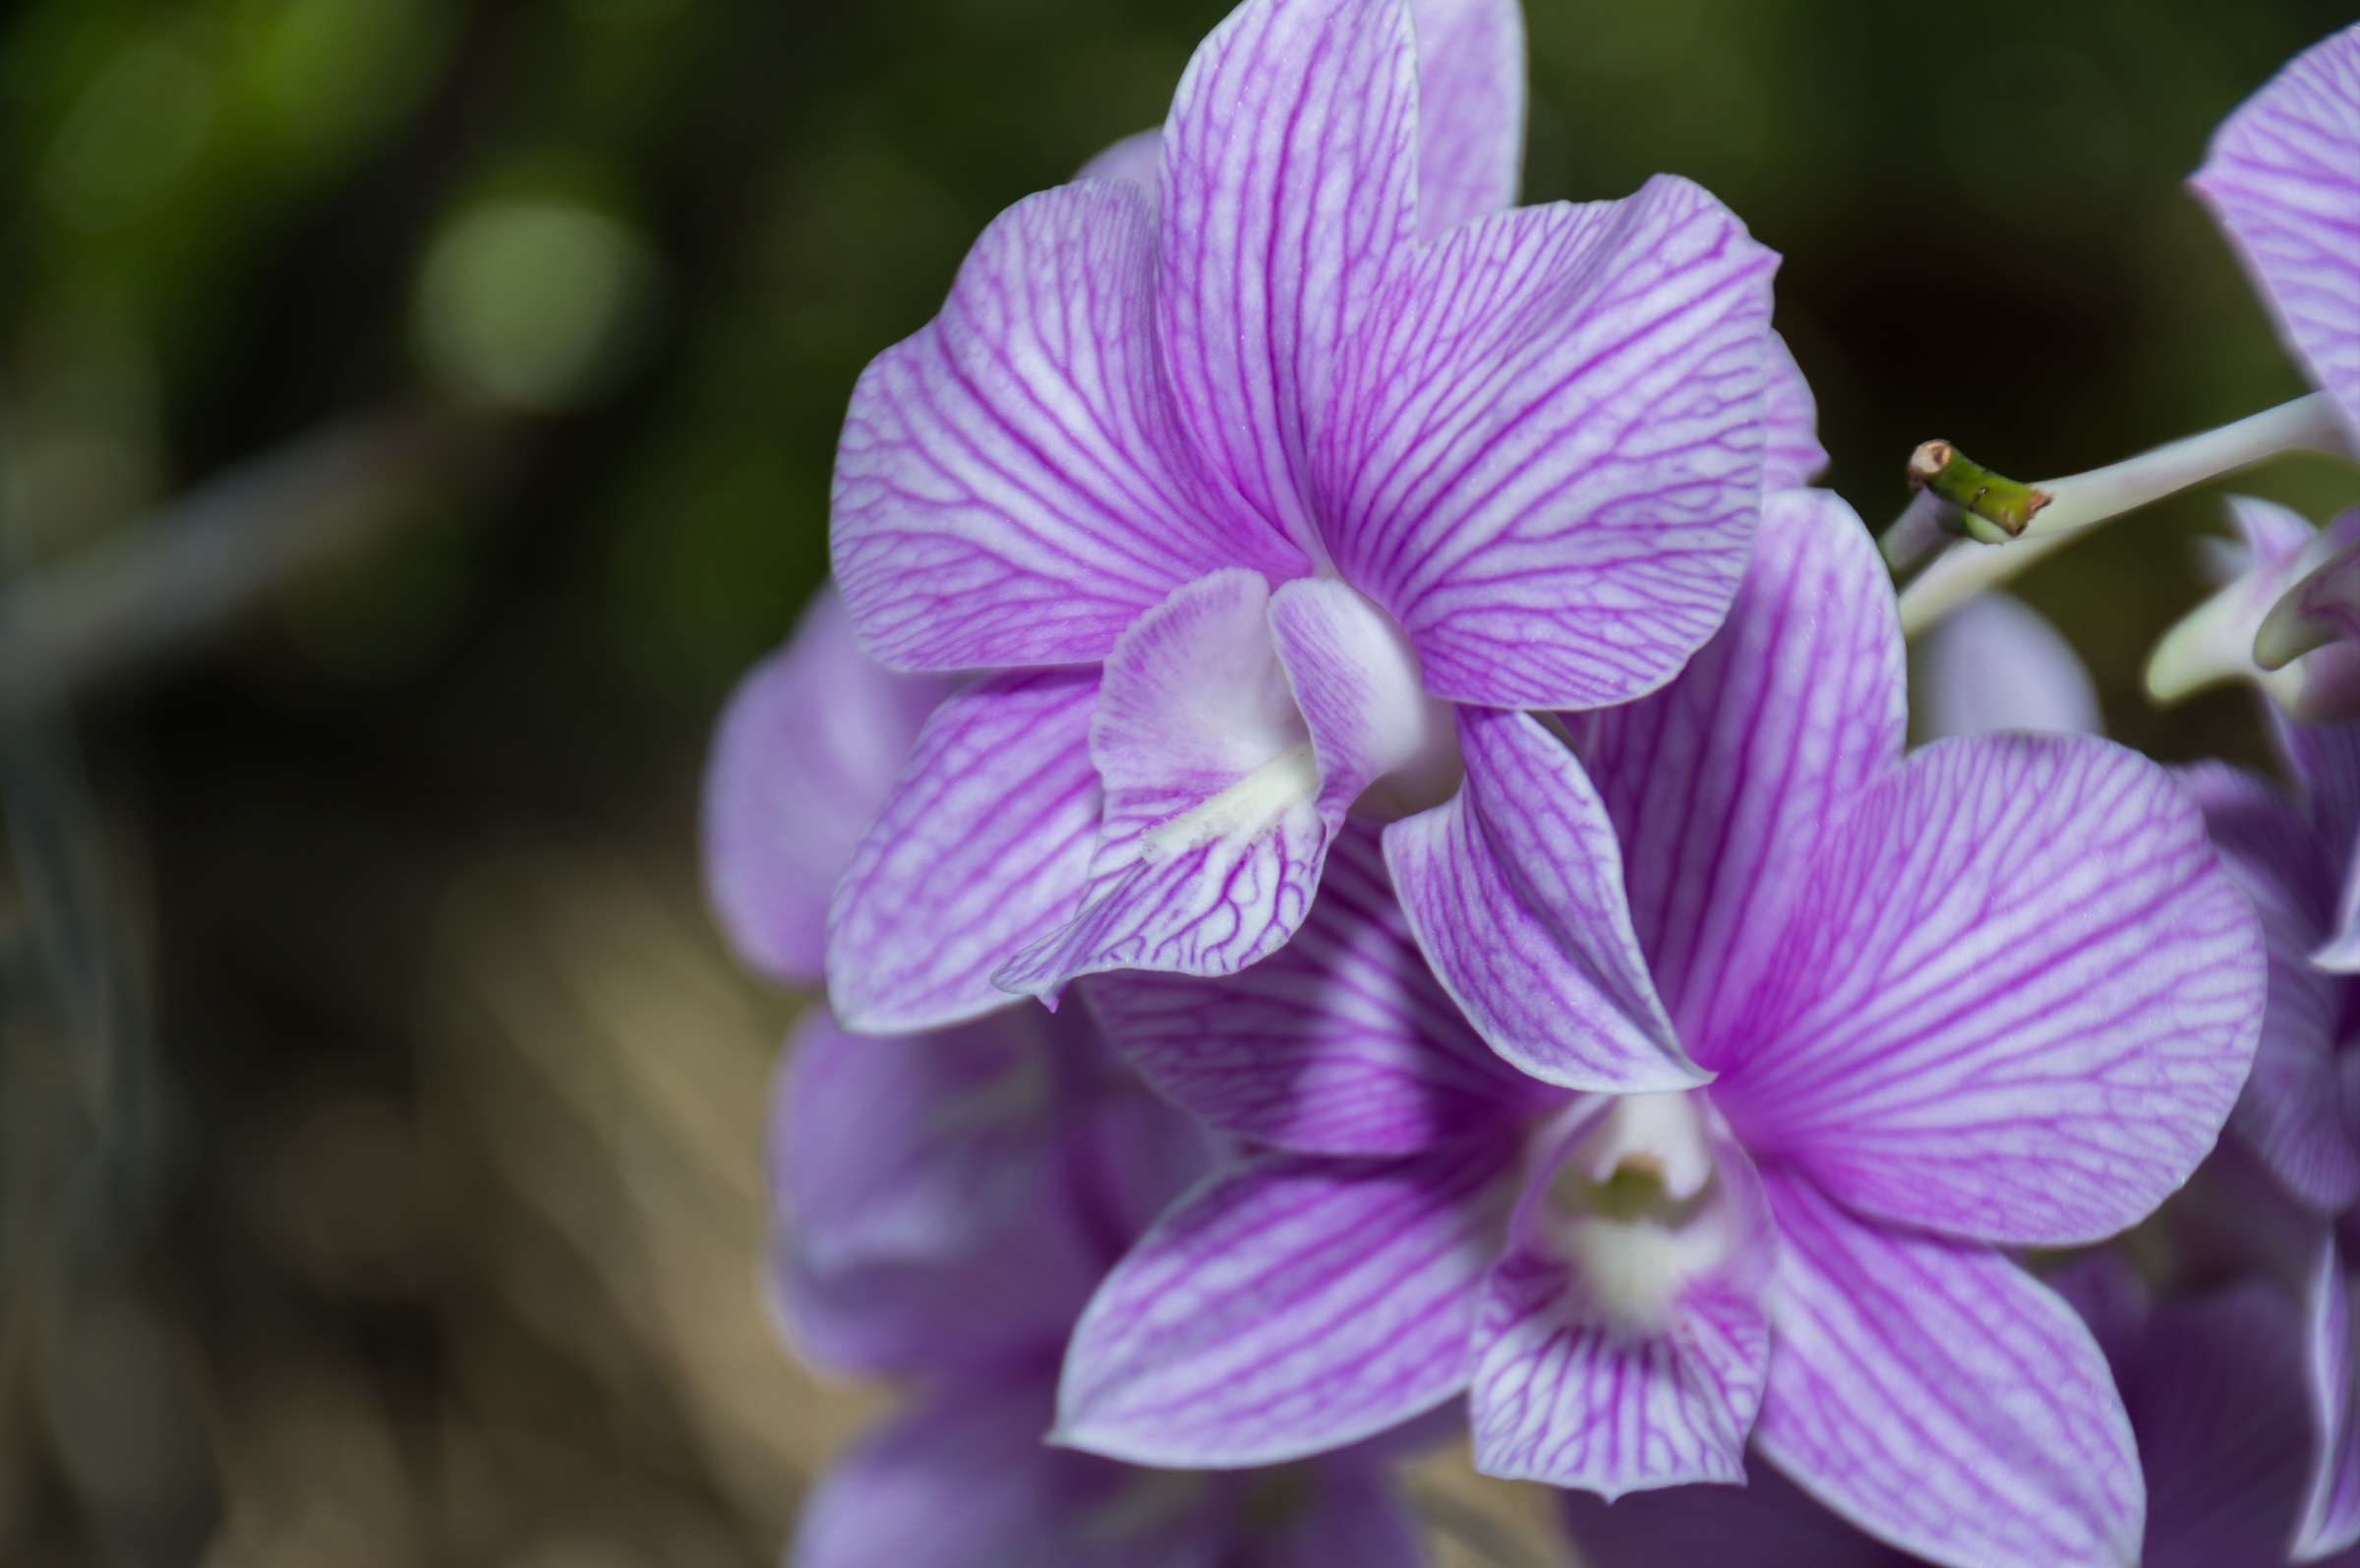
flower, plant, flora, purple, botany, land plant, flowering plant, petal, moth orchid, orchid, macro photography, eye, blossom, dendrobium, wildflower